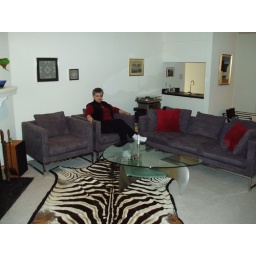
Another view of the new sofa and chairs with my sister sitting in one of the chairs